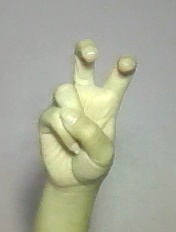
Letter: toot